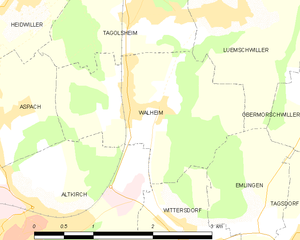
Carte des communes françaises